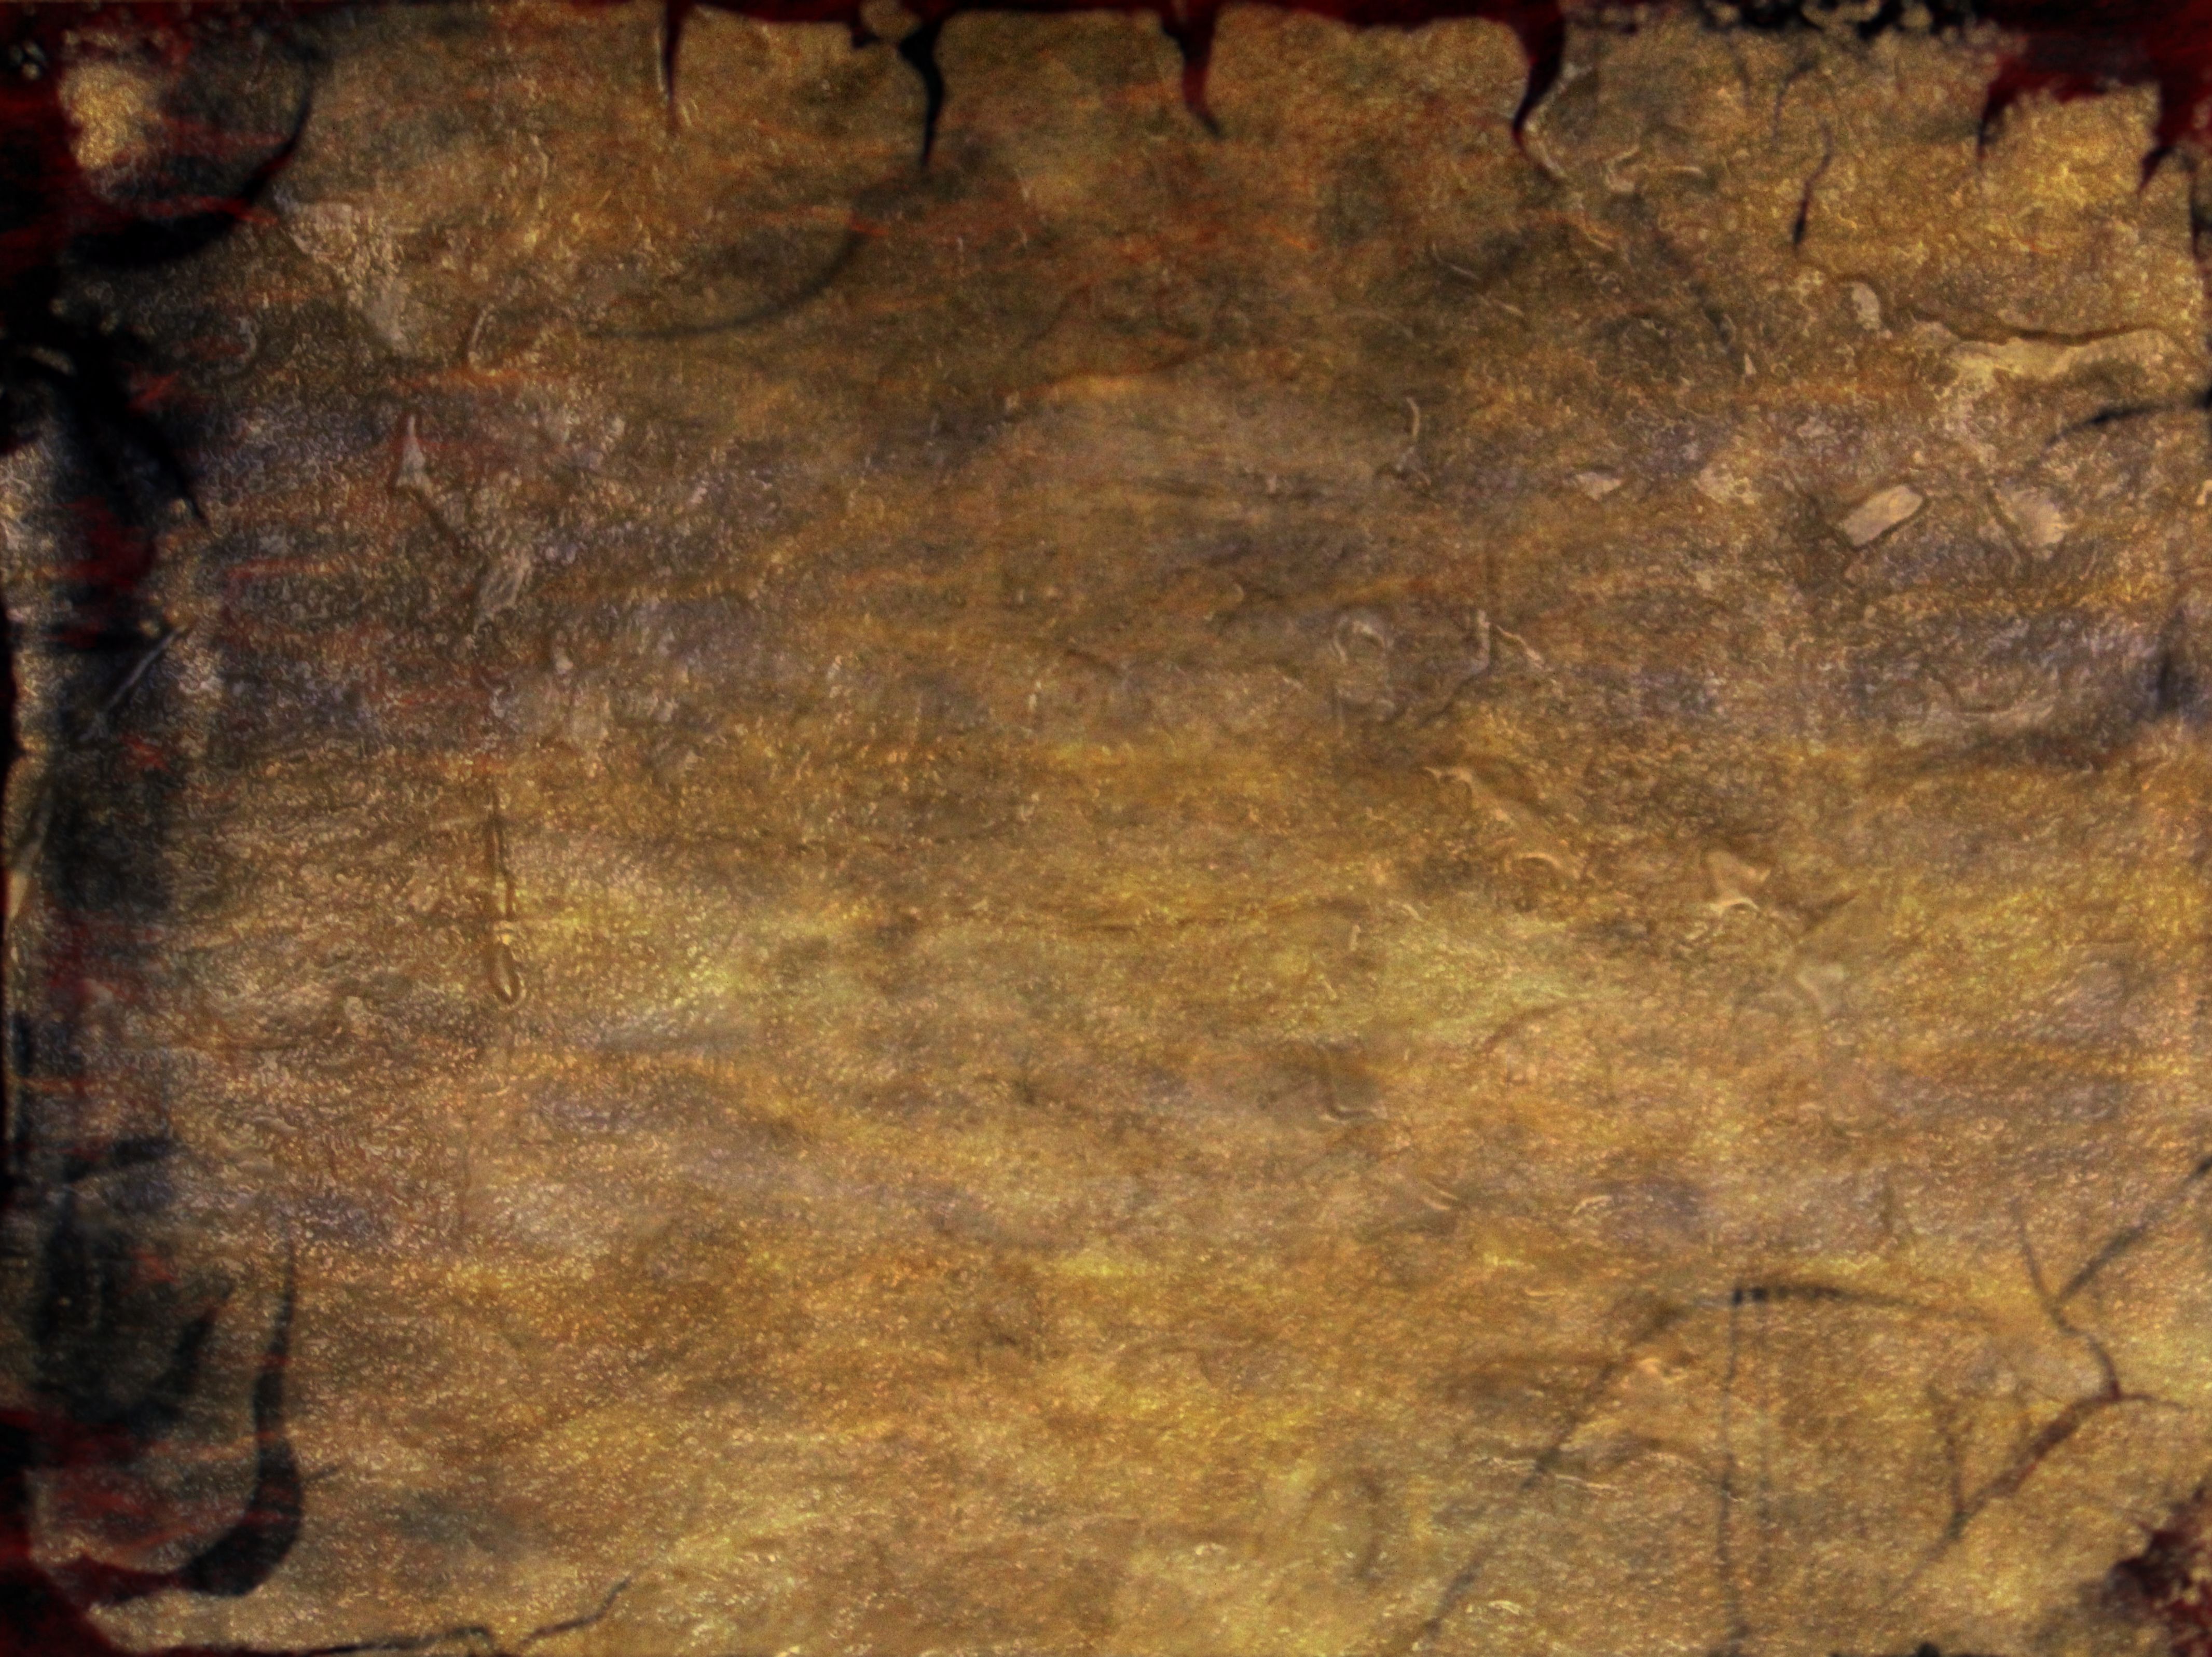
rock, wood, texture, wall, formation, cave, soil, material, free, geology, ancient history